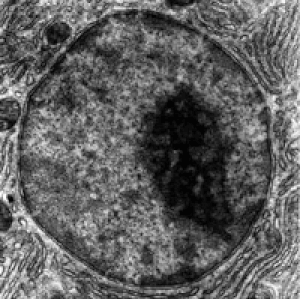
Kernelegeme
Lysmikrografi af cellekerne og kernelegeme (nukleolus)
Kernelegemet eller nukleolus, er det område i cellekernen, hvor rRNA syntetiseres. Nukleoli varierer i størrelse og kan være helt op til 1 μm i diameter.